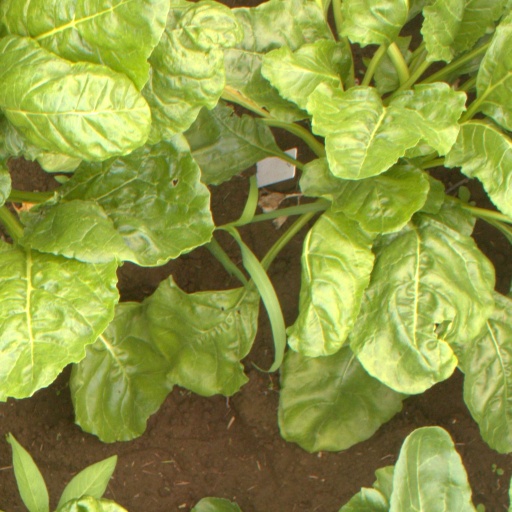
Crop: sugar beet